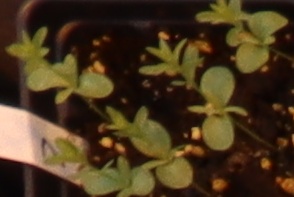
Label: Flax